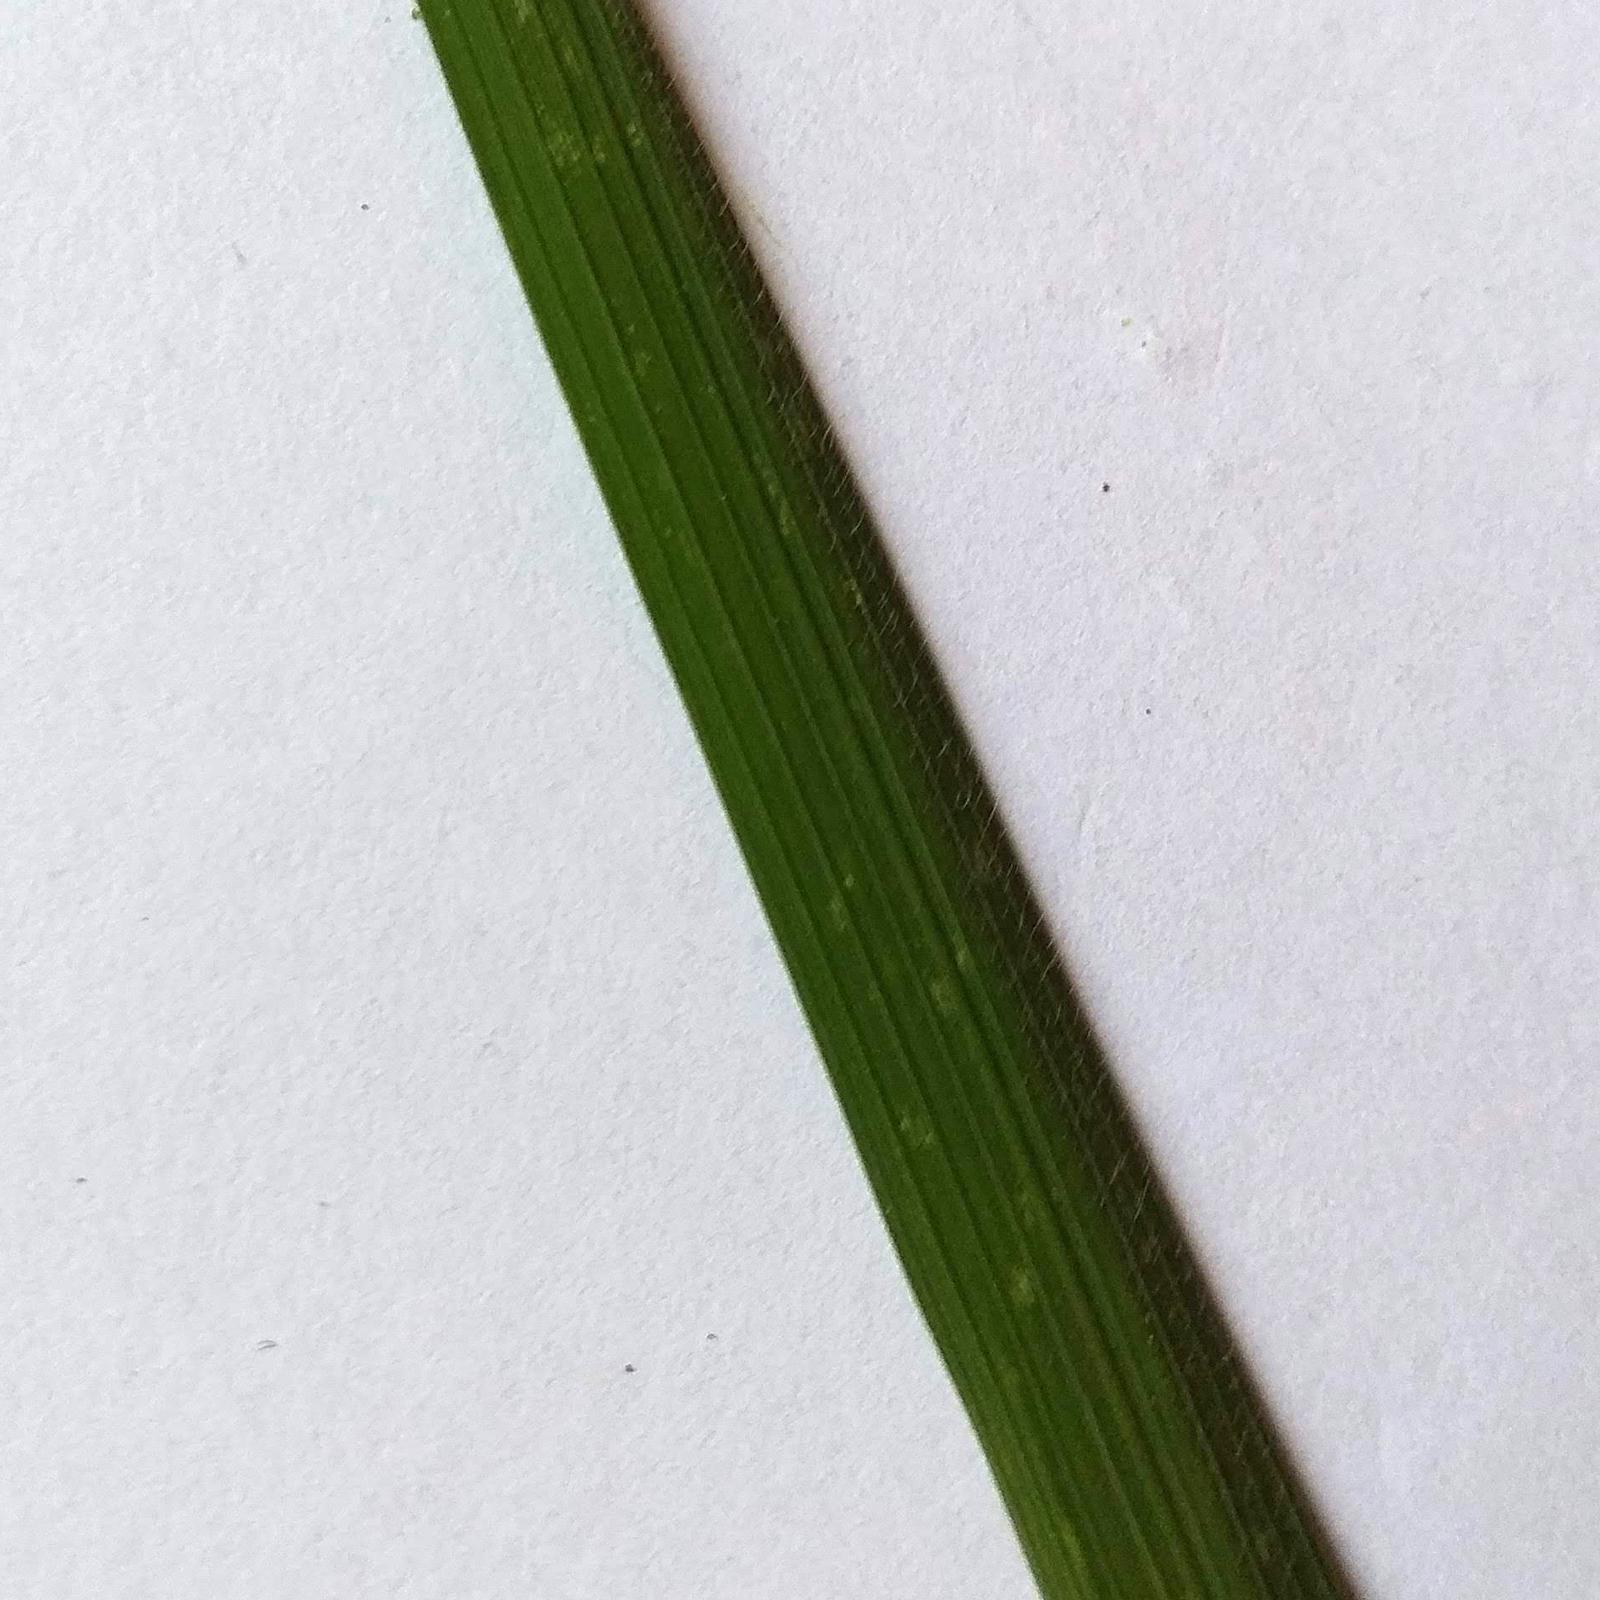
Nhãn: Healthy